Sulfinic acid

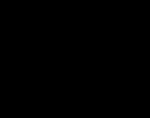
The general structure of a sulfinic acid

Sulfinic acids are oxoacids of sulfur with the structure RSO(OH). In these organosulfur compounds, sulfur is pyramidal.